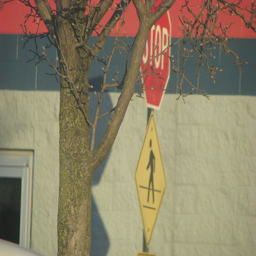
A stop sign above a crosswalk sign beside a tree in front of a building.
A pole with two traffic signs on it near a tree and a building.
A pedestrian crossing and stop sign next to a tree.
A leafless tree in front of a stop sign.
a stop sign and a pedestrian sign by a tree